Beauty Sharma Barua

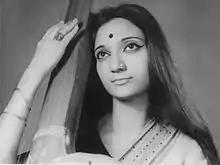
Beauty Sharma Barua as a young woman in 1972

Since the 1970s, Beauty Sharma Barua sang songs for various Music Directors of the time including Bhupen Hazarika, Jayanta Hazarika, Khagen Mahanta, Indreshwar Sarma, Subir Mukherjee, Lakshi Saikia, Jitu Tapan, Dr. Birendra Nath Datta, Mukul Barua, Jiten Deb, Hemen Hazarika, Amiadhar Barua, Anil Barua, Birendra Nath Phukan, Dilip Sarma, Mohammad Hussain, Jagadish Barua, Deben Sarma, Prabhat Sarma, J.P Das, Bipul Barua, Utpal Sarma, Atul Dev Sarma, Ramen Choudhury, Anupam Choudhury, Hiren Gohain and Jyotish Bhattacharya. Her voice was rendered to some of the legendary song writers of Assam, including, Jyoti Prasad Agarwala, Bishnu Prasad Rabha, Laxminath Bezbarua, Parvati Prasad Baruwa, Mitradev Mahanta, Bhupen Hazarika, Nabakanta Barua, Darpanath Sarma, Lila Gogoi, Lakhyahira Das, Keshav Mahanta, Tafajul Ali, Usuf Hazarika, Nurul Haque, Sandhya Devi, Idris Ali, Hiren Bhattacharyya, Amit Sarkar, Anuradha Das, Hemanta Goshwami, Kirti Kamal Bhuyan, Nagen Bora and Mukul Barua. Her gramophone record album with Bhupen Hazarika released by Gramophone Company India in 1972 was a best seller. Duets like Tumaloi Monot Pore and Tumi Joon Ne Xoon with Bhupen Hazarika introduced a new trend of modern folk music in Assam.